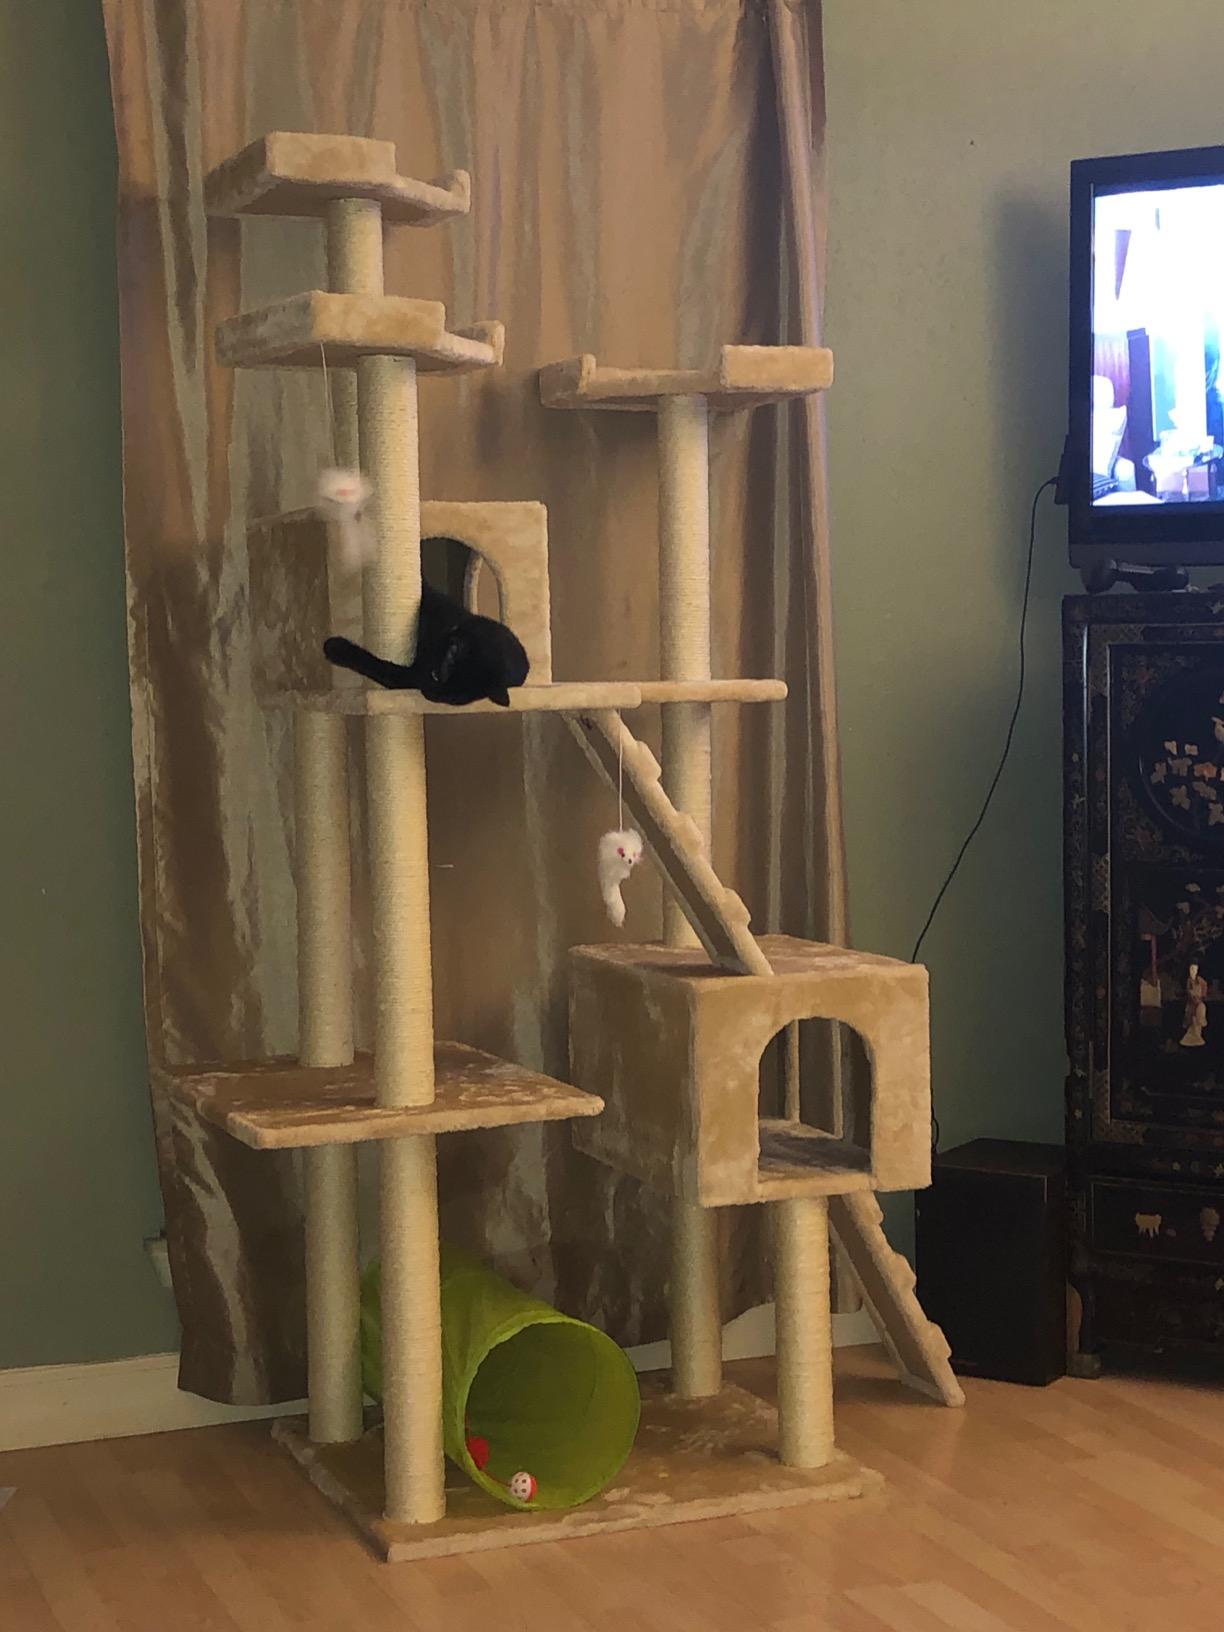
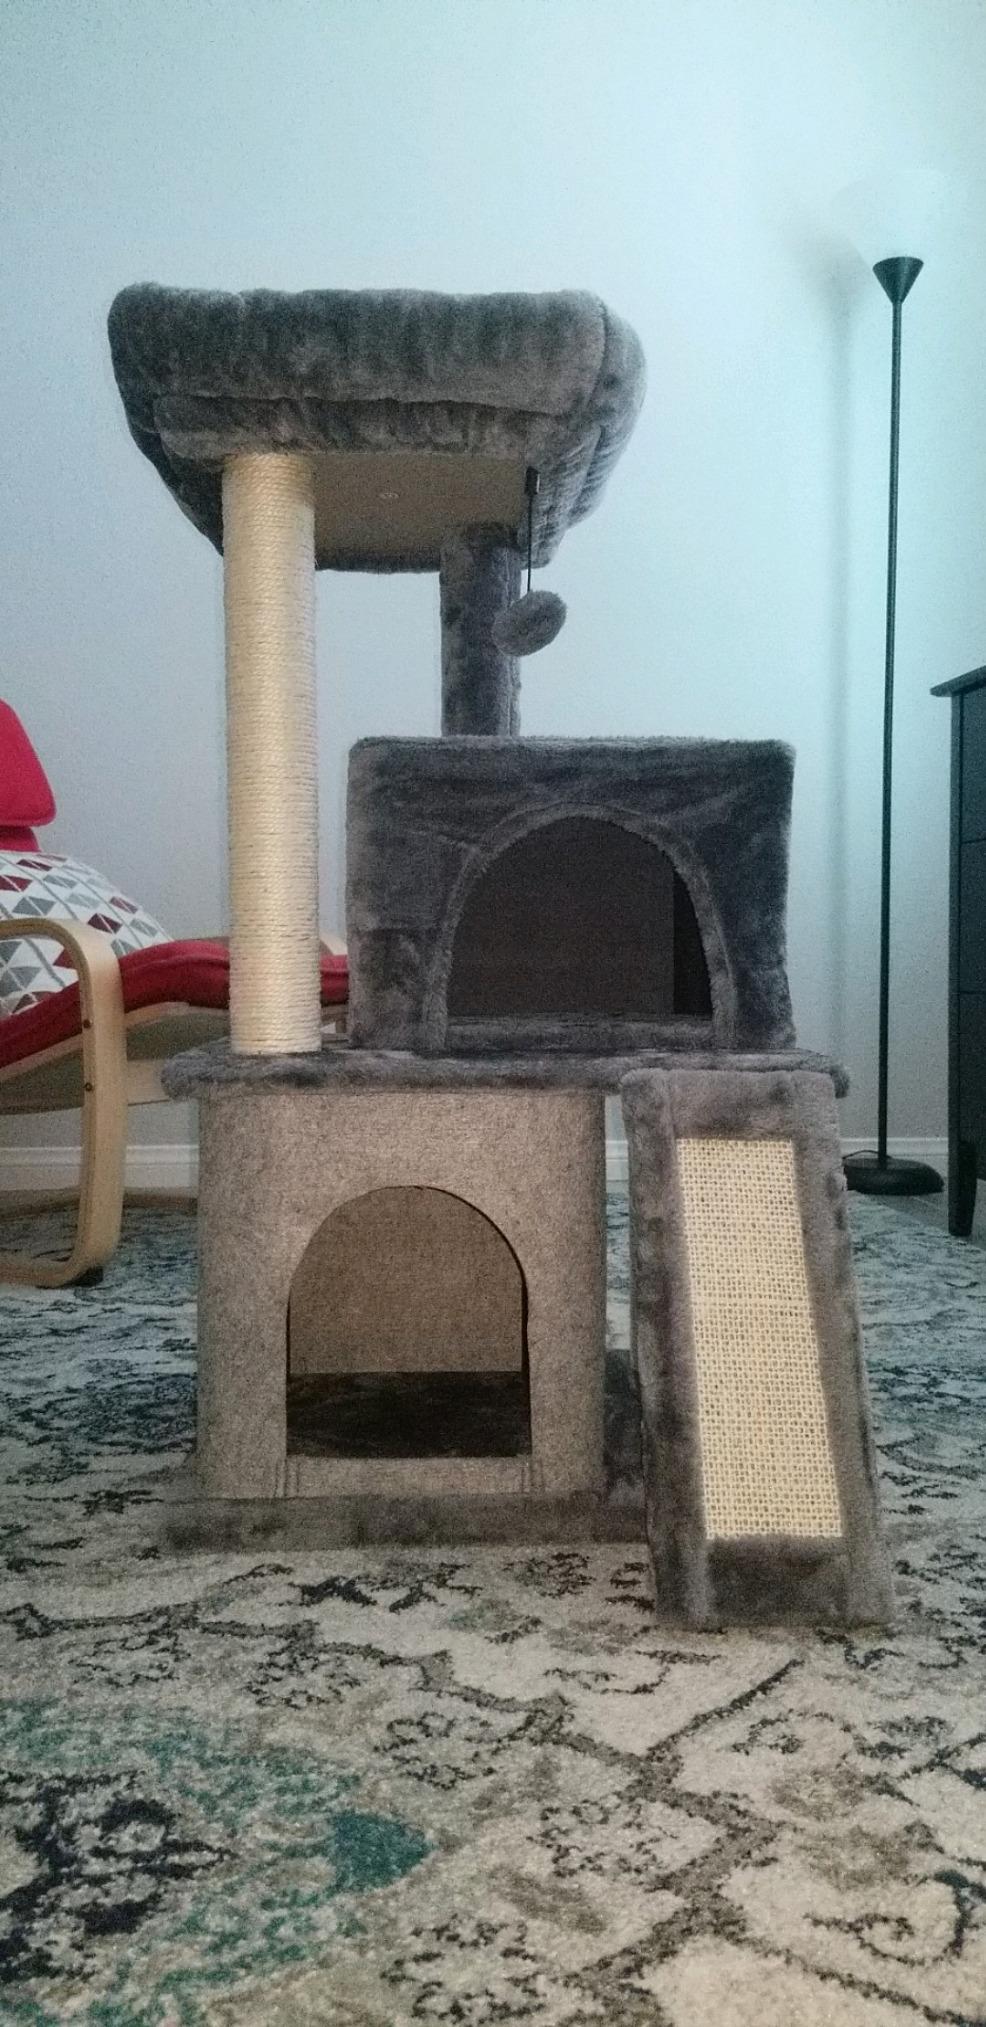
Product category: items_cat tree
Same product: no